Niedermuhlern

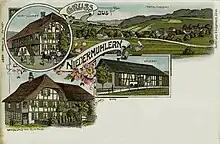
Postcard of Niedermuhlern, about 1900

The oldest trace of a settlement in the area is a prehistoric bronze ax which was discovered in Niederblacken. The remains of what appears to be a Roman era wall were discovered at Sidenberg, and an early medieval grave was found on the Sandackerhubel. By the 13th century, the portions of the village and surrounding farm land were owned by various citizens of Bern as well as the Münchenbuchsee Commandery and Frienisberg and Köniz Abbeys. The rights to hold the low court over the village passed through several owners until 1600 when Bern acquired them. Under Bernese rule the village was administered by a Schultheiss or mayor. Until 1699, it was part of the parish of Belp. In that year, it was assigned to the Zimmerwald parish.